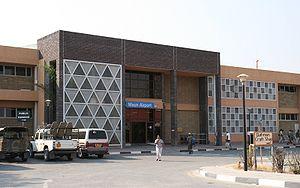
L'aéroport de Maun est un aéroport situé à Maun, dans le District du Nord-Ouest, au Botswana.